IndyCar Series

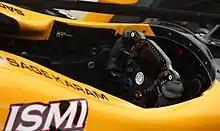
Cosworth CCW Mk2 steering wheel in the cockpit of Sage Karam's car.

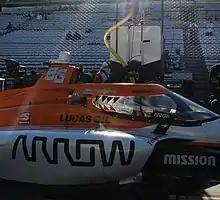
Aeroscreen on Juan Pablo Montoya's car.

All NTT IndyCar Series cars use carbon-fiber shell driver's seats with 6-point safety restraints. The cars' steering wheels are designed by Cosworth with a system of buttons that allow the drivers to make adjustments to their cars in-race. From 2001–2017, IndyCar Series cars were equipped with Pi Research Sigma Wheel to display data, until they were replaced by Cosworth's Configurable Display Unit 4.3 display from 2018 on (although in 2018 some smaller low-budget IndyCar Series teams utilized old Pi Research Sigma Wheels instead of new Cosworth Configurable Display Unit 4.3 due to cost reasons).